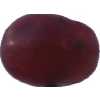
Label: pink_grape